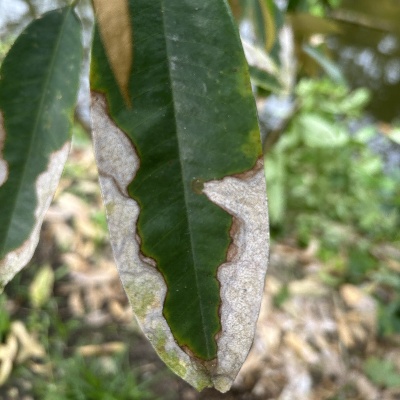
Label: Leaf_Colletotrichum